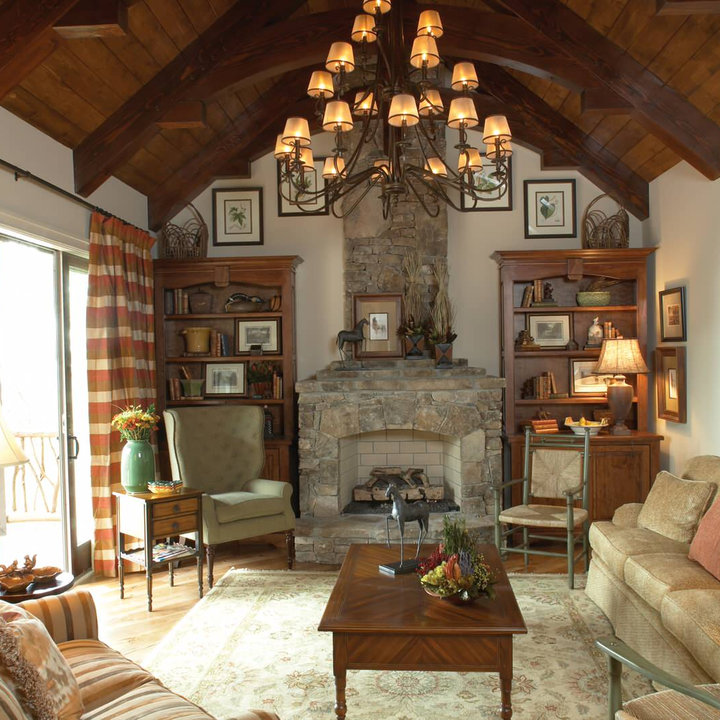
Style: Rustic